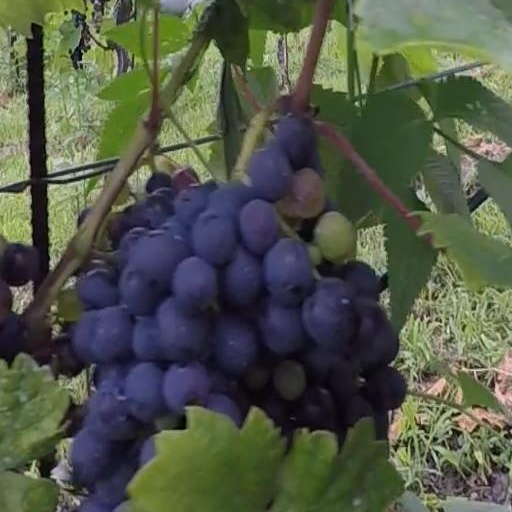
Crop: grape